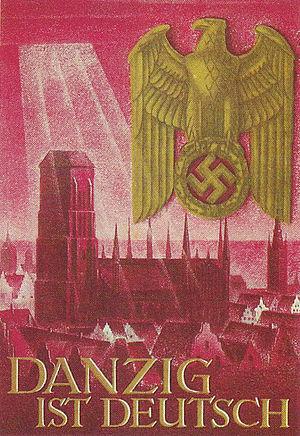
Le Parti national-socialiste des travailleurs allemands, souvent dénommé simplement « parti nazi » ou « parti national-socialiste » était un parti politique allemand d'extrême droite nationaliste et rattaché à la famille politique du fascisme. Son nom est également traduit par Parti national-socialiste ouvrier allemand ou Parti ouvrier allemand national-socialiste.
Au moment de l'armistice de 1918, des milliers de soldats allemands se trouvaient encore déployés ou prisonniers en Europe de l'Est et en Russie, et nombre de leurs camarades attendaient encore leur libération en vertu de la paix de Brest-Litovsk signée avec la jeune Russie bolchévique. L'Empire allemand se trouvait plongé dans la plus totale anomie tandis que les troupes du front ouest rentraient au pays et se dissolvaient dans le chaos ambiant. Le corps des officiers, vaincu militairement à l'issue de la Première Guerre mondiale, se sentait humilié et aigri par l'armistice vécu comme un « coup de poignard dans le dos ». Cette expression trouve sa source dans le fait qu'au moment de la défaite, une véritable guerre civile éclata entre le nouveau gouvernement républicain et les spartakistes qui rêvèrent d'instaurer en Allemagne une dictature du prolétariat suivant le modèle de l'URSS. Devant l'impossibilité d'utiliser la Reichswehr en pleine décomposition, les sociaux-démocrates s'appuyèrent beaucoup lors des débuts de la République sur des unités de volontaires regroupés autour d'officiers : ce furent les Freikorps, littéralement les corps francs.